Erich Mielke

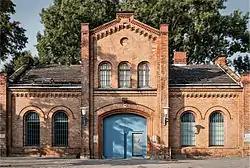
Plötzensee Prison, where Erich Mielke served his pre-trial detention, 1989–1993.

In honor of the uprising, West Germany established 17 June as a national holiday, called Day of German Unity. The extension of the "Unter den Linden" boulevard to the west of the Brandenburg Gate, formerly called "Charlottenburger Chaussee", was also renamed "Straße des 17. Juni" ("17 June Street") in honor of the uprising.